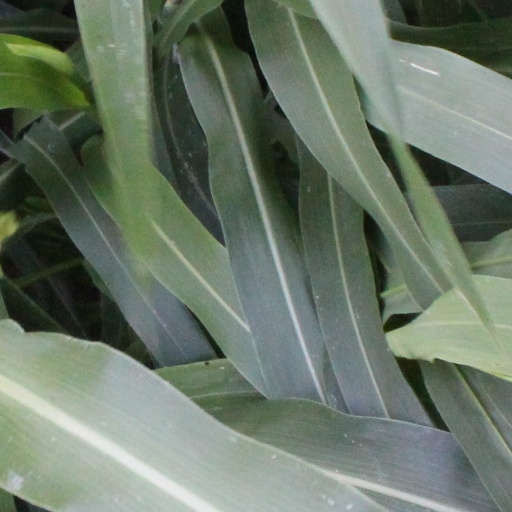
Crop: sorghum